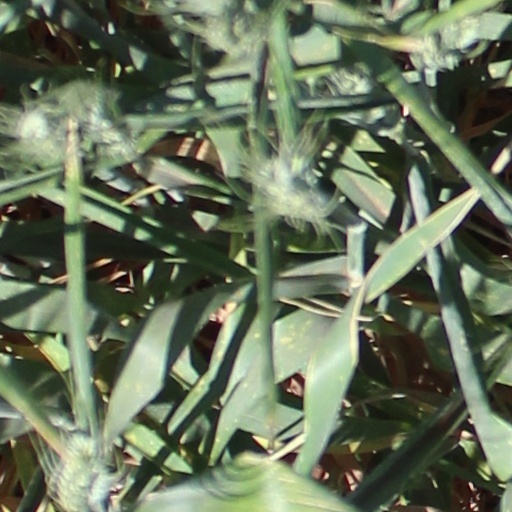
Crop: wheat